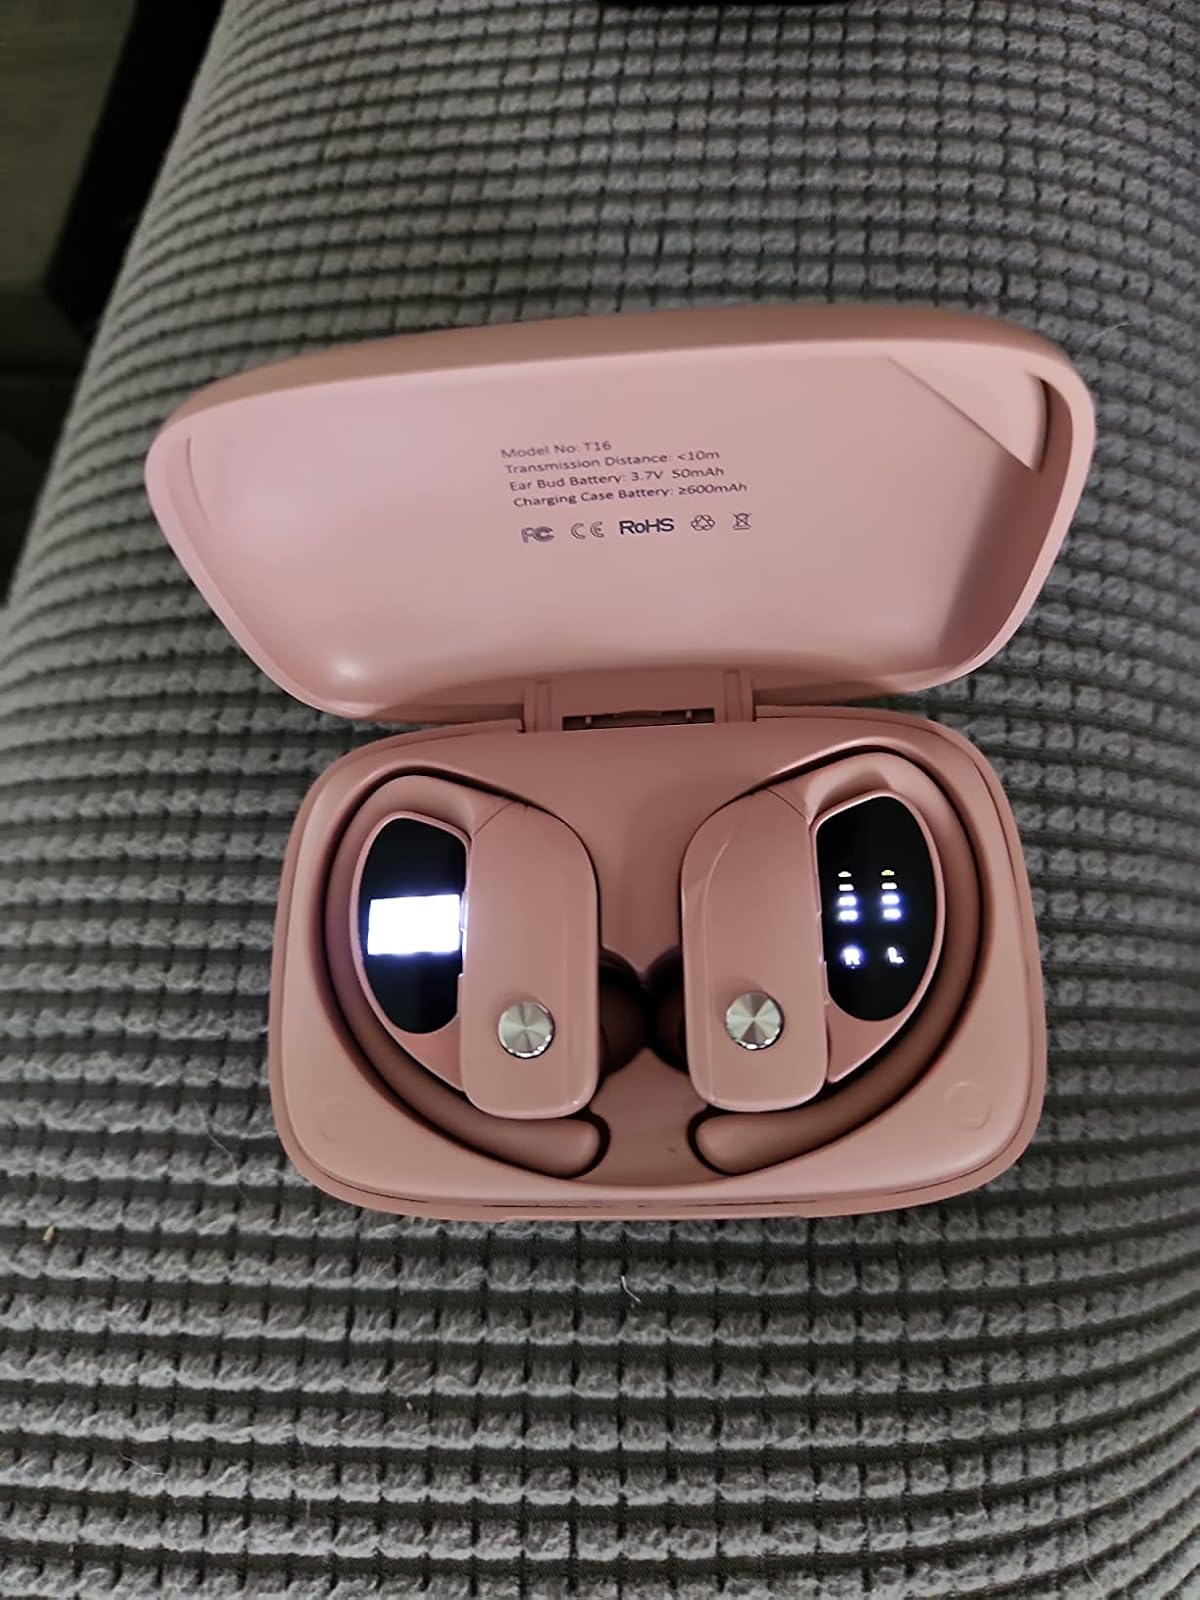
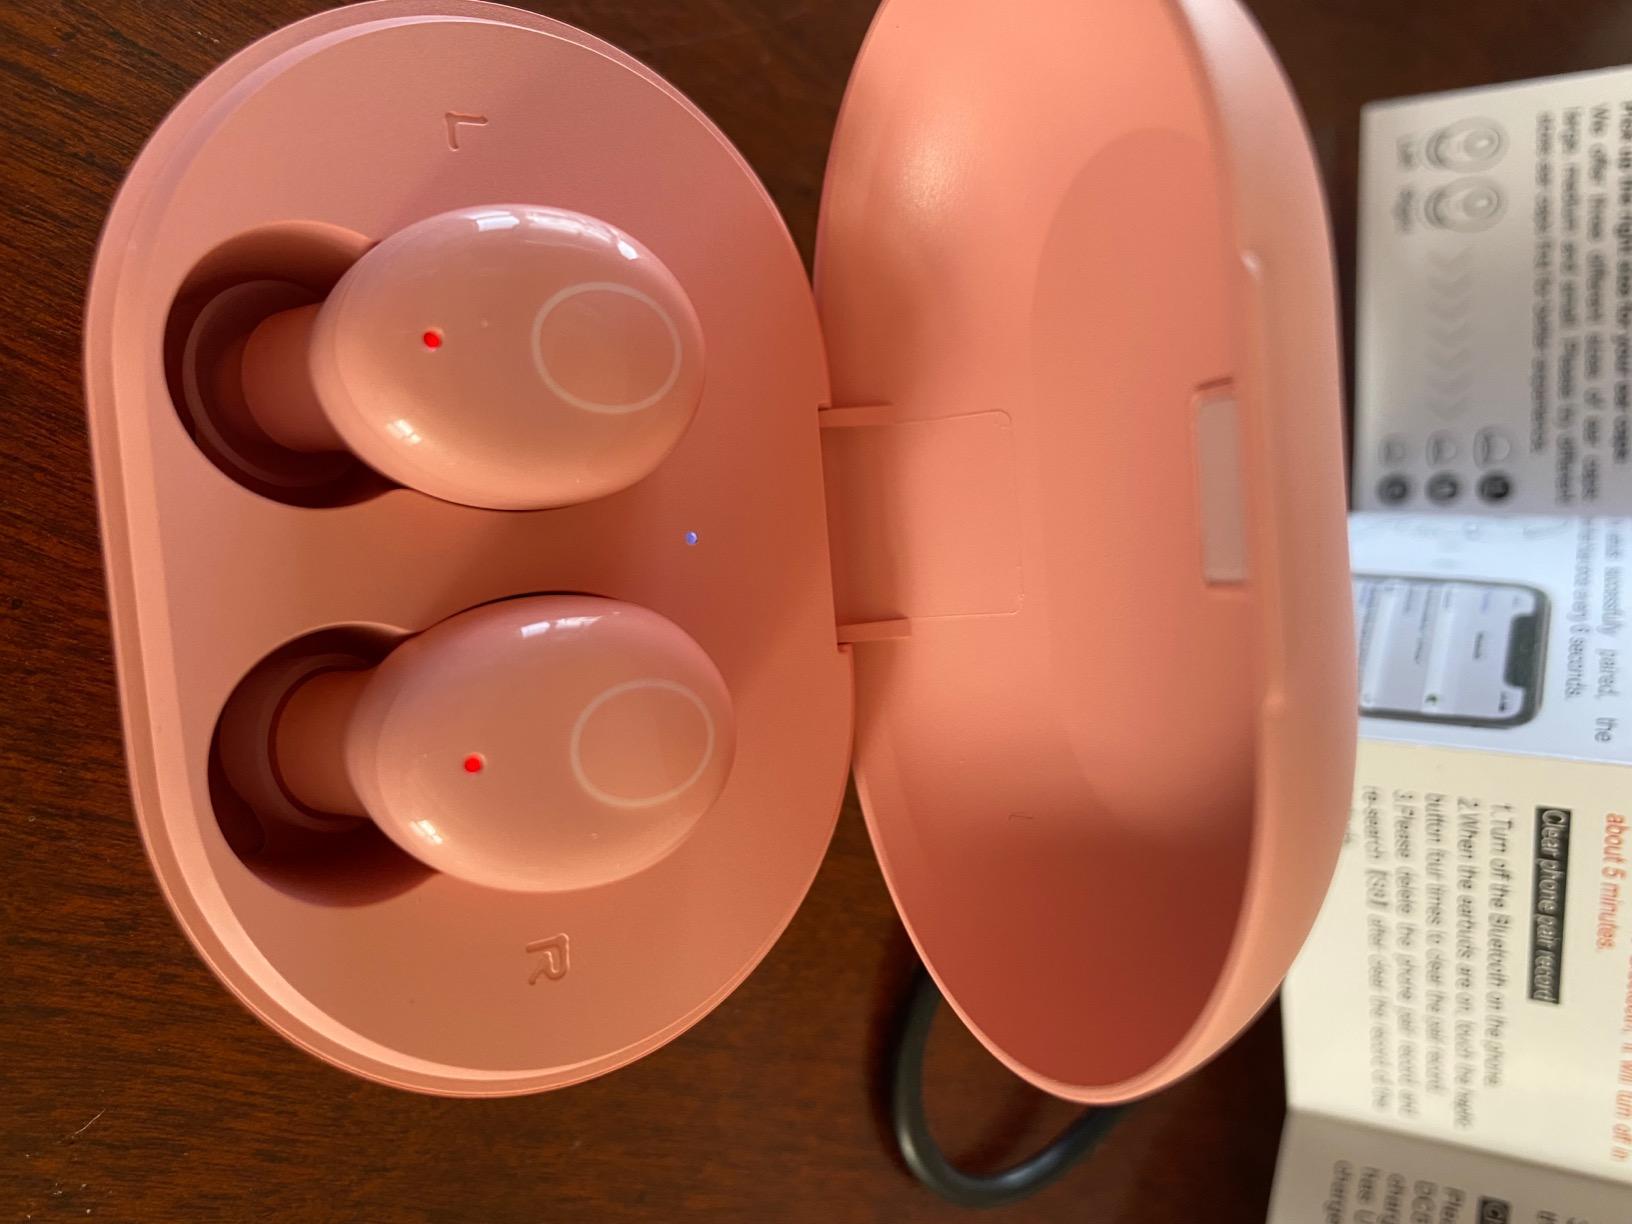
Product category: earbuds
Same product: no